2016 Teenage Mutant Ninja Turtles 400

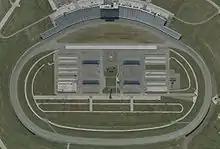
Chicagoland Speedway, the track where the race was held.

Chicagoland Speedway is a tri-oval speedway in Joliet, Illinois, southwest of Chicago. The speedway opened in 2001 and currently hosts NASCAR racing including the opening event in the Chase for the Sprint Cup. Until 2011, the speedway also hosted the IndyCar Series, recording numerous close finishes including the closest finish in IndyCar history. The speedway is owned and operated by International Speedway Corporation and located adjacent to Route 66 Raceway.